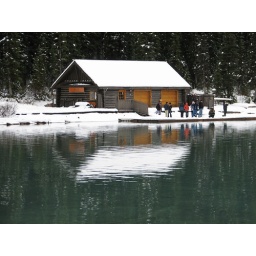
A house by the lake